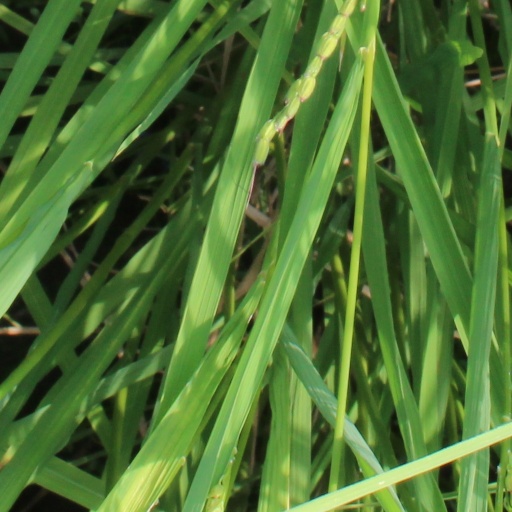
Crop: rice